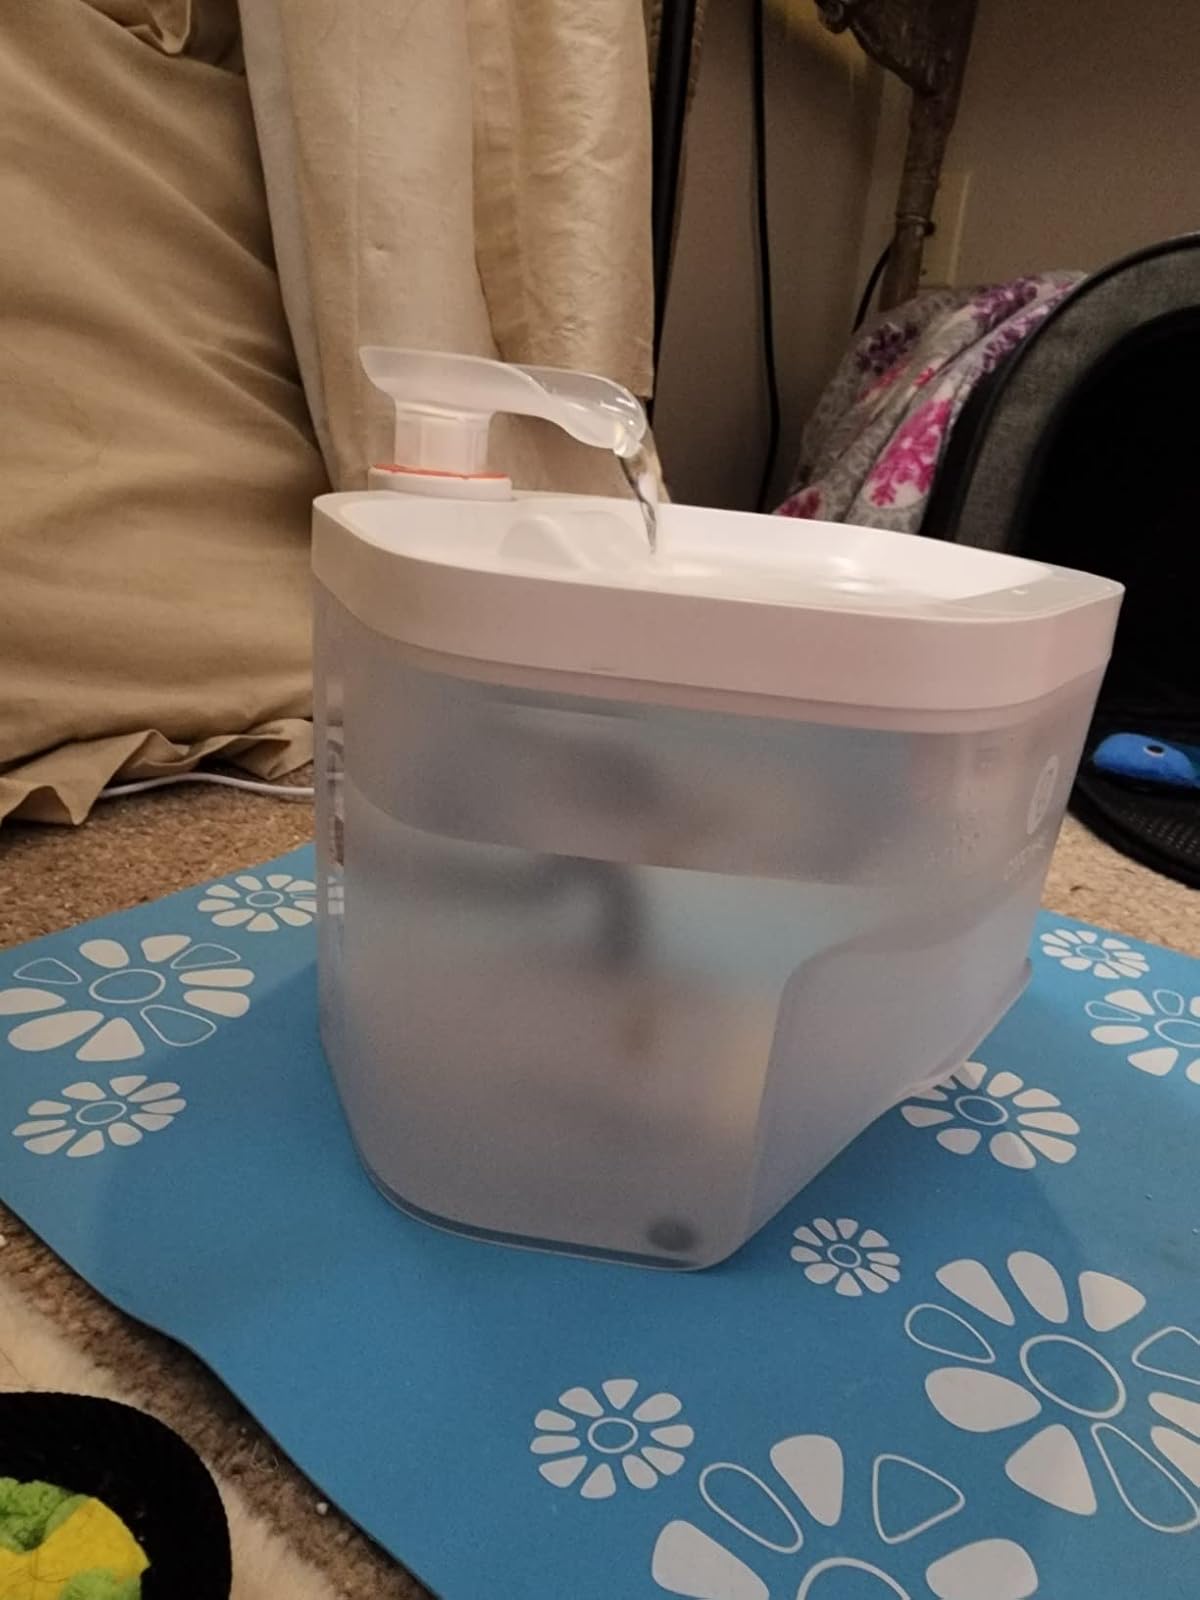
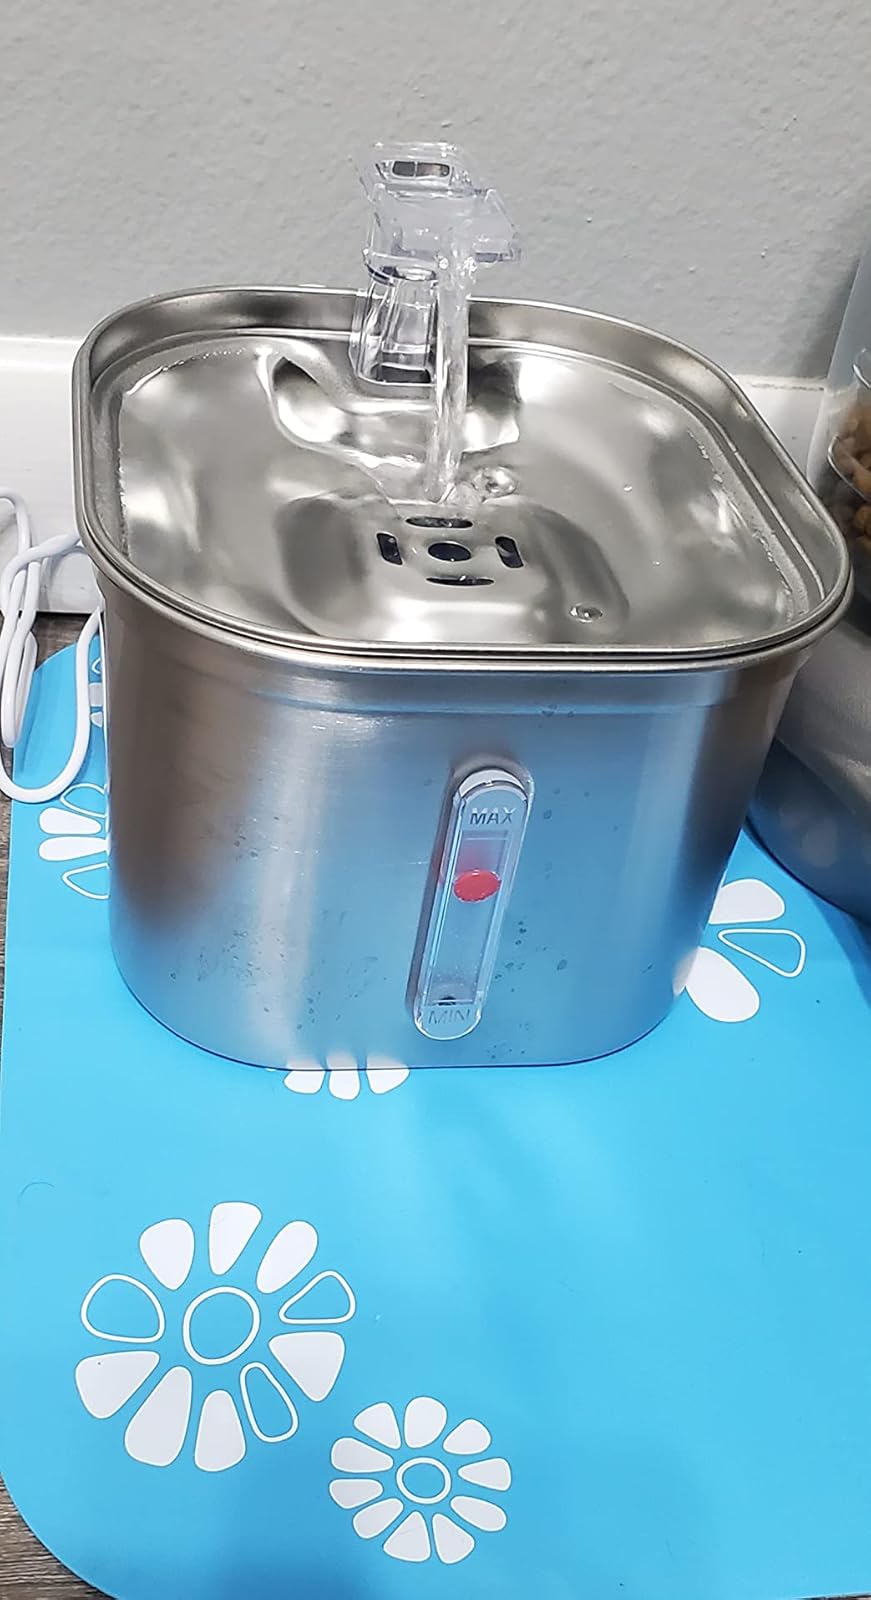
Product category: items_bowl
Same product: no